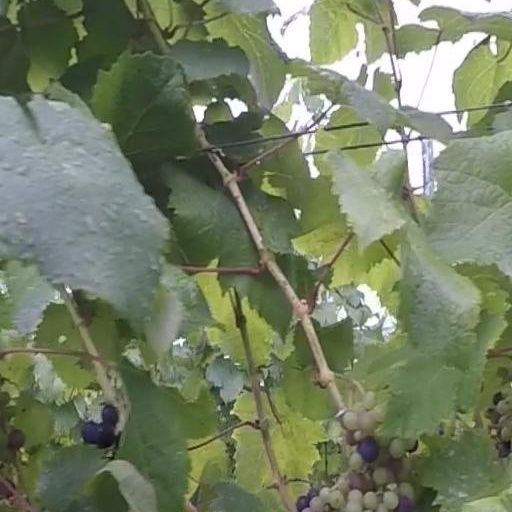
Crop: grape